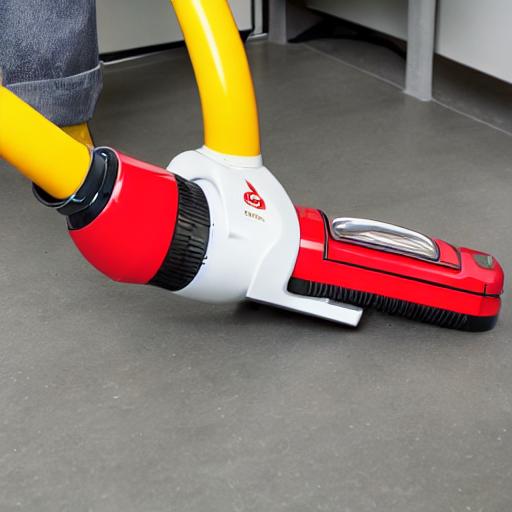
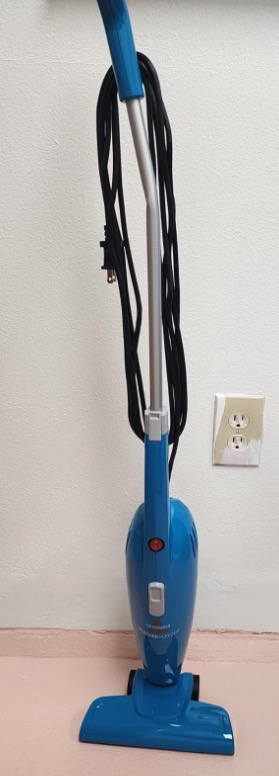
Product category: items_vacuum
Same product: no